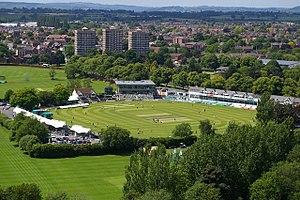
Le County Ground, situé à New Road, à Worcester en Angleterre, est le stade de cricket du Worcestershire County Cricket Club. Il est utilisé depuis 1896.